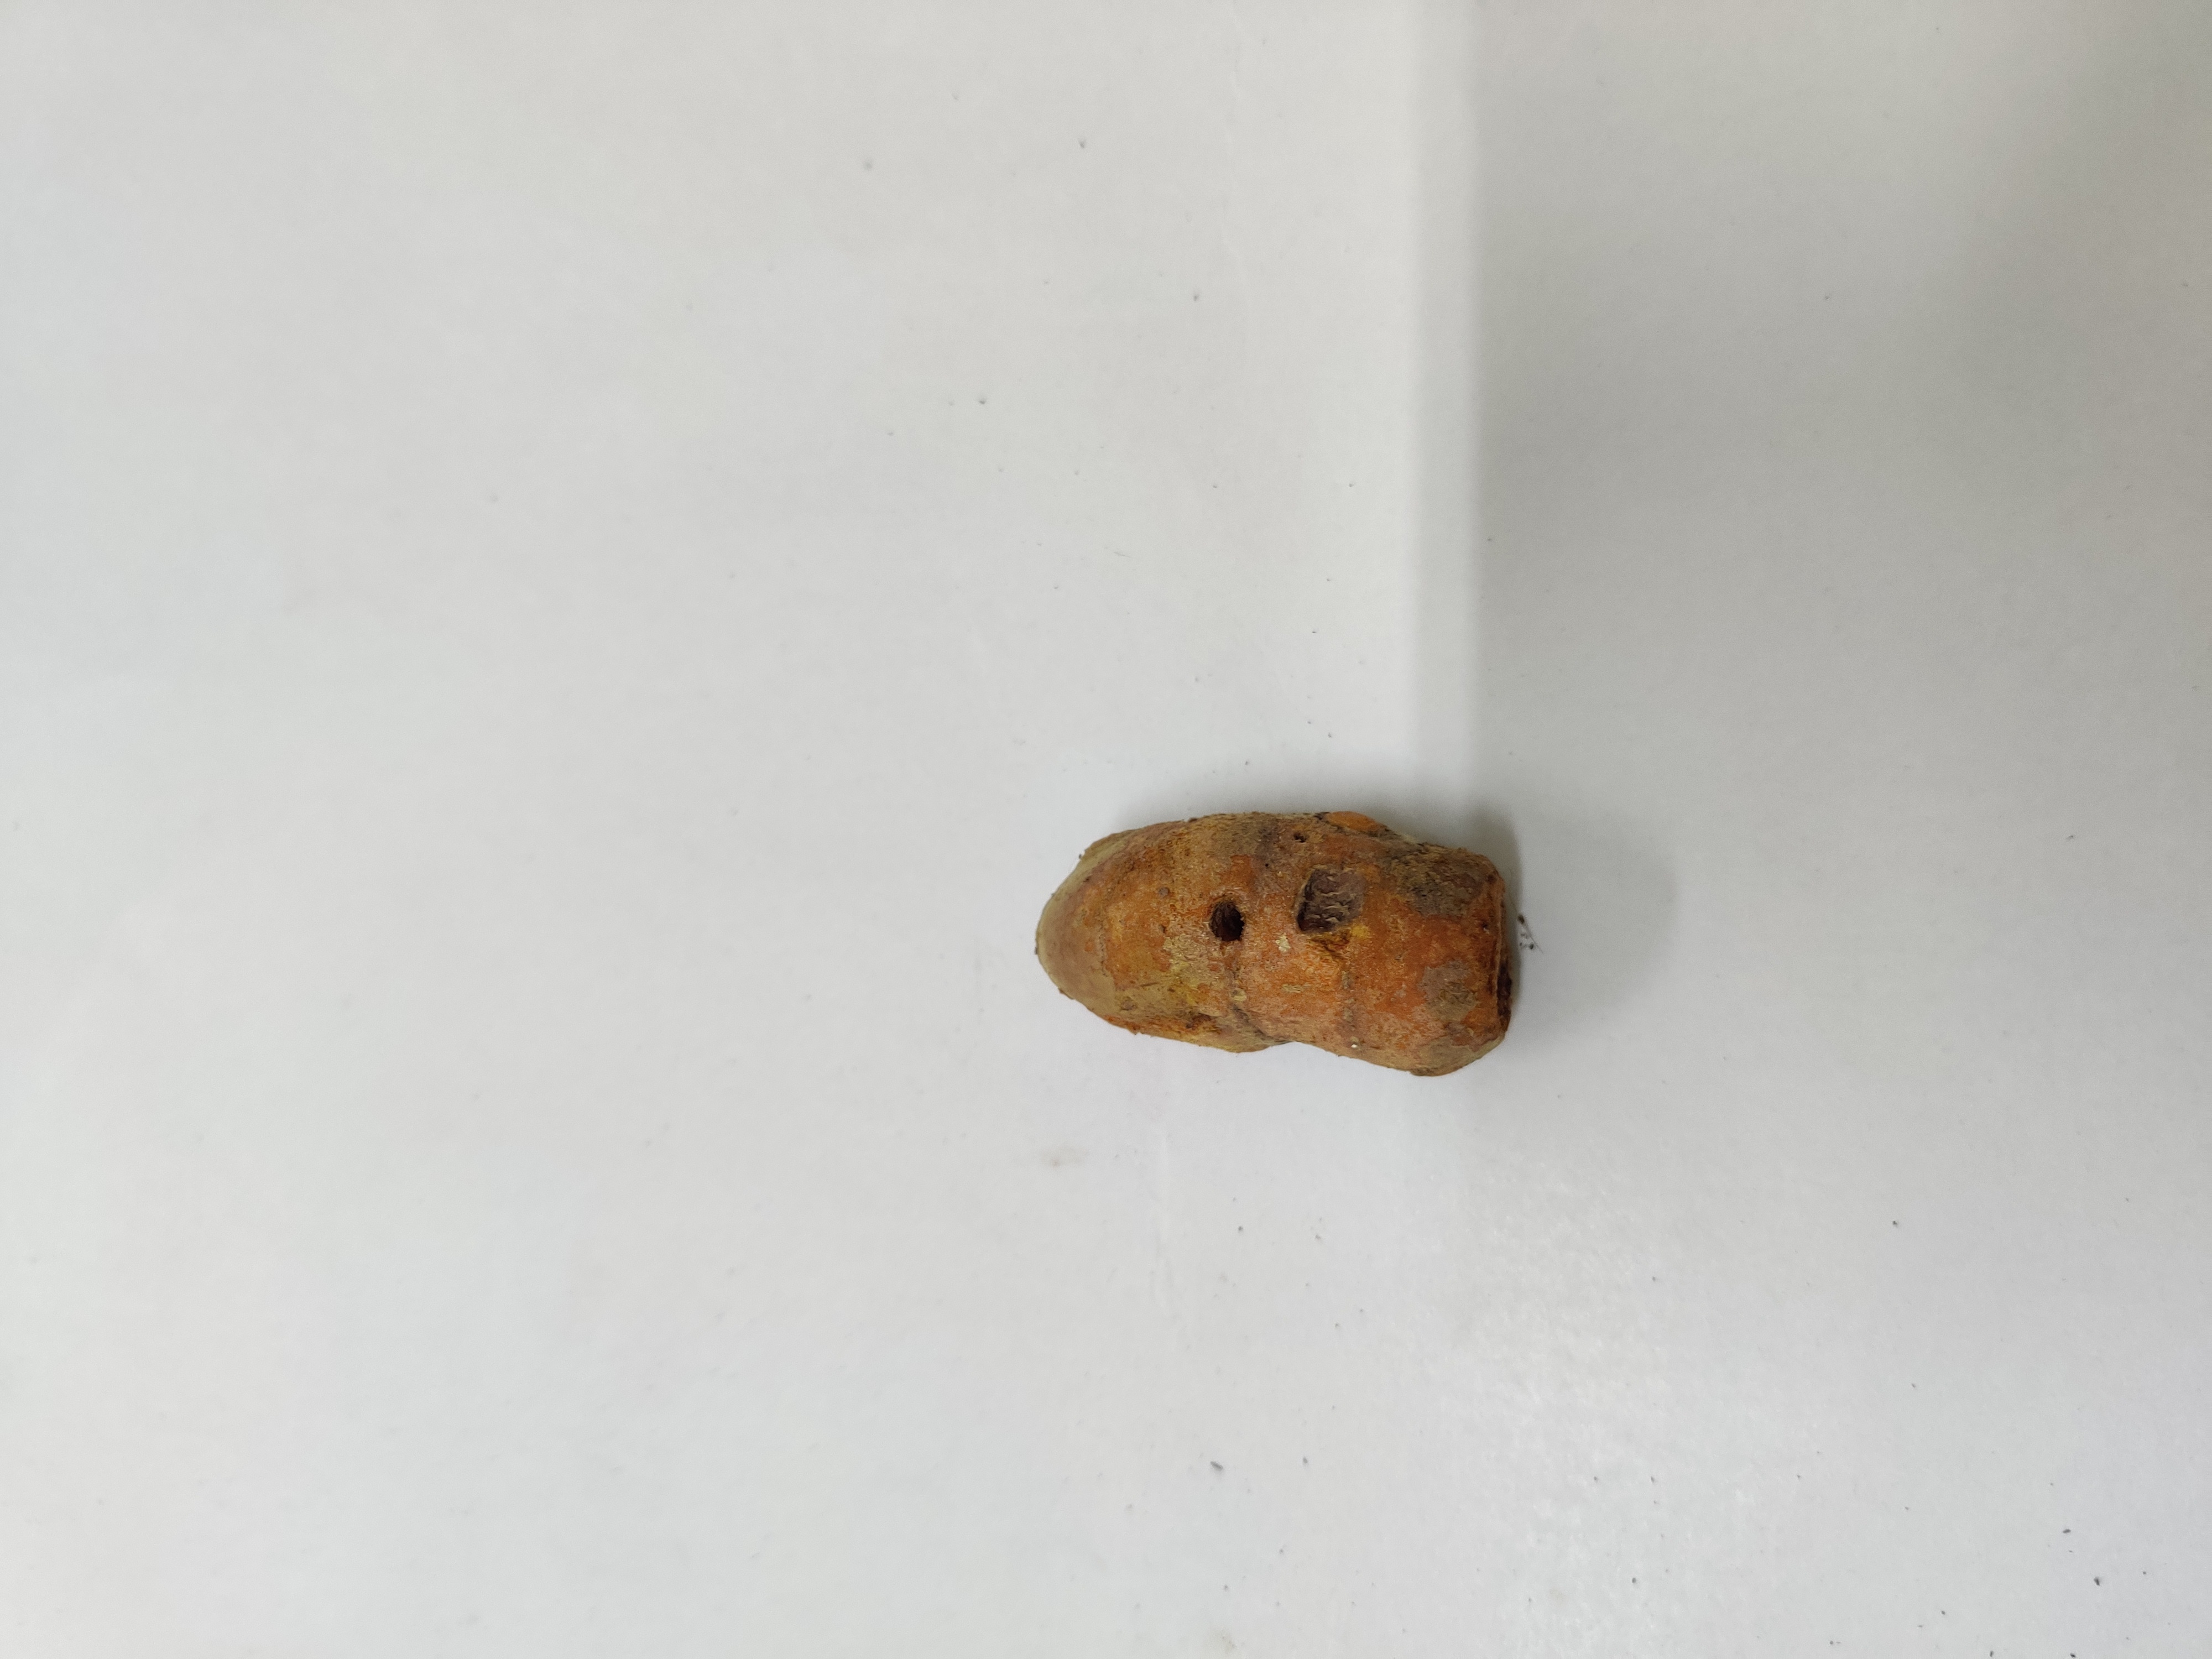
Crop: Turmeric
Condition: Fresh